IntelliPoint

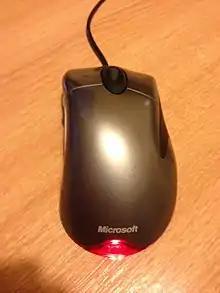
IntelliMouse Explorer 3.0

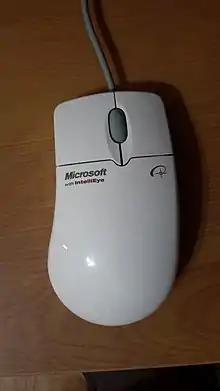
Microsoft IntelliEye mouse

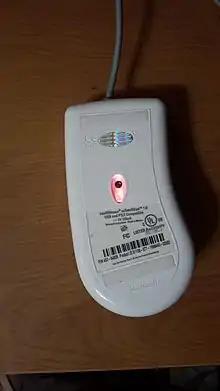
Microsoft IntelliEye mouse

Note: Version 8.0 and above dropped PS/2 support for the following list. As even adapters cannot assist, Microsoft keeps version 7.1 as an offered download for users who still own mice with PS/2 connectors (instead of USB).